Irving Oil

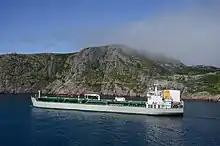
Petro products tanker, "Acadian", coming into the Irving Dock at St. John's Harbor, Newfoundland.

Irving Oil's core retail area is in northeast North America and is well served by a network of regional ports and harbours in Atlantic Canada, Quebec and New England - an area that is under-served by pipelines. Consequently, the company economically transports much of its petroleum products to regional distribution terminals at ports throughout the region using its own fleet of coastal tankers.